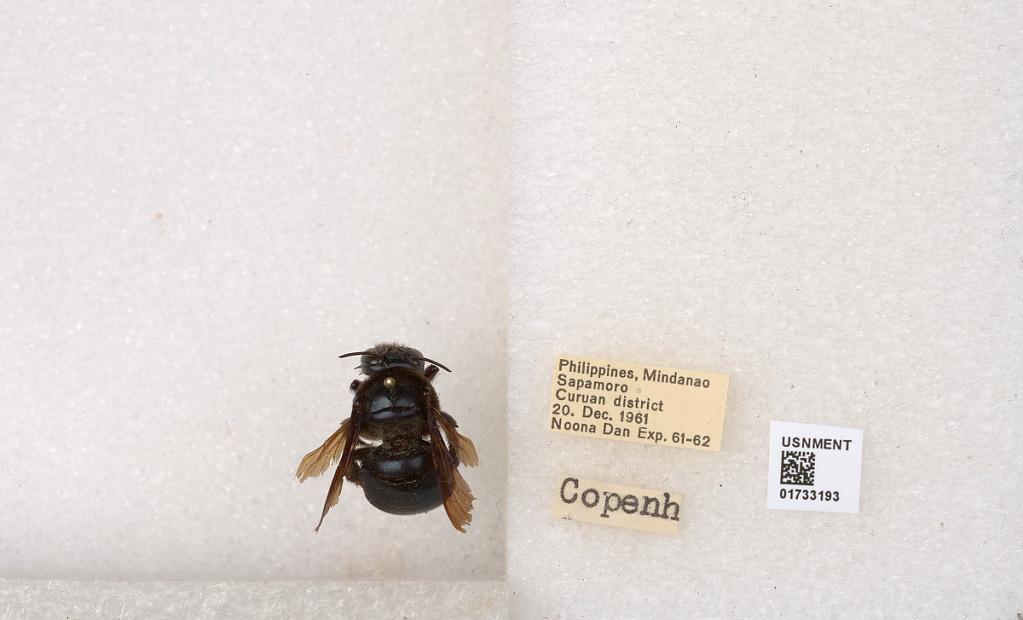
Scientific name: Xylocopa (Zonohirsuta) dejeanii dejeanii (Lepeletier)
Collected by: N. Dan
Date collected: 1961-12-20
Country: Philippines
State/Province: Zamboanga Peninsula
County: Zamboanga del Sur
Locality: Mindanao Sapamoro Curuan district
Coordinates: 7.20604, 122.233